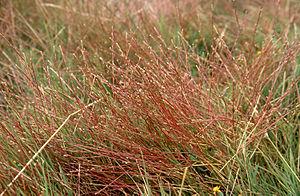
Charles Edward Hubbard est un botaniste britannique, qui s'est spécialisé en agrostologie. Il fut considéré comme une « autorité mondiale en matière de classification et de reconnaissance des graminées ».